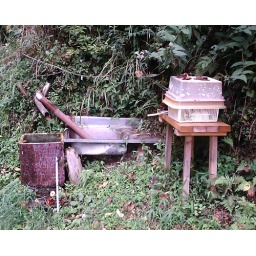
sink in forest